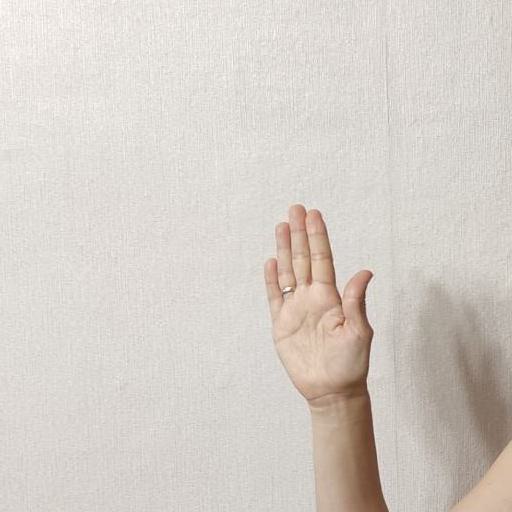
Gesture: stop